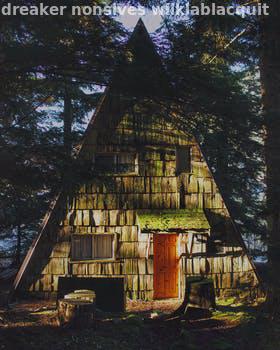
Label: Watermark